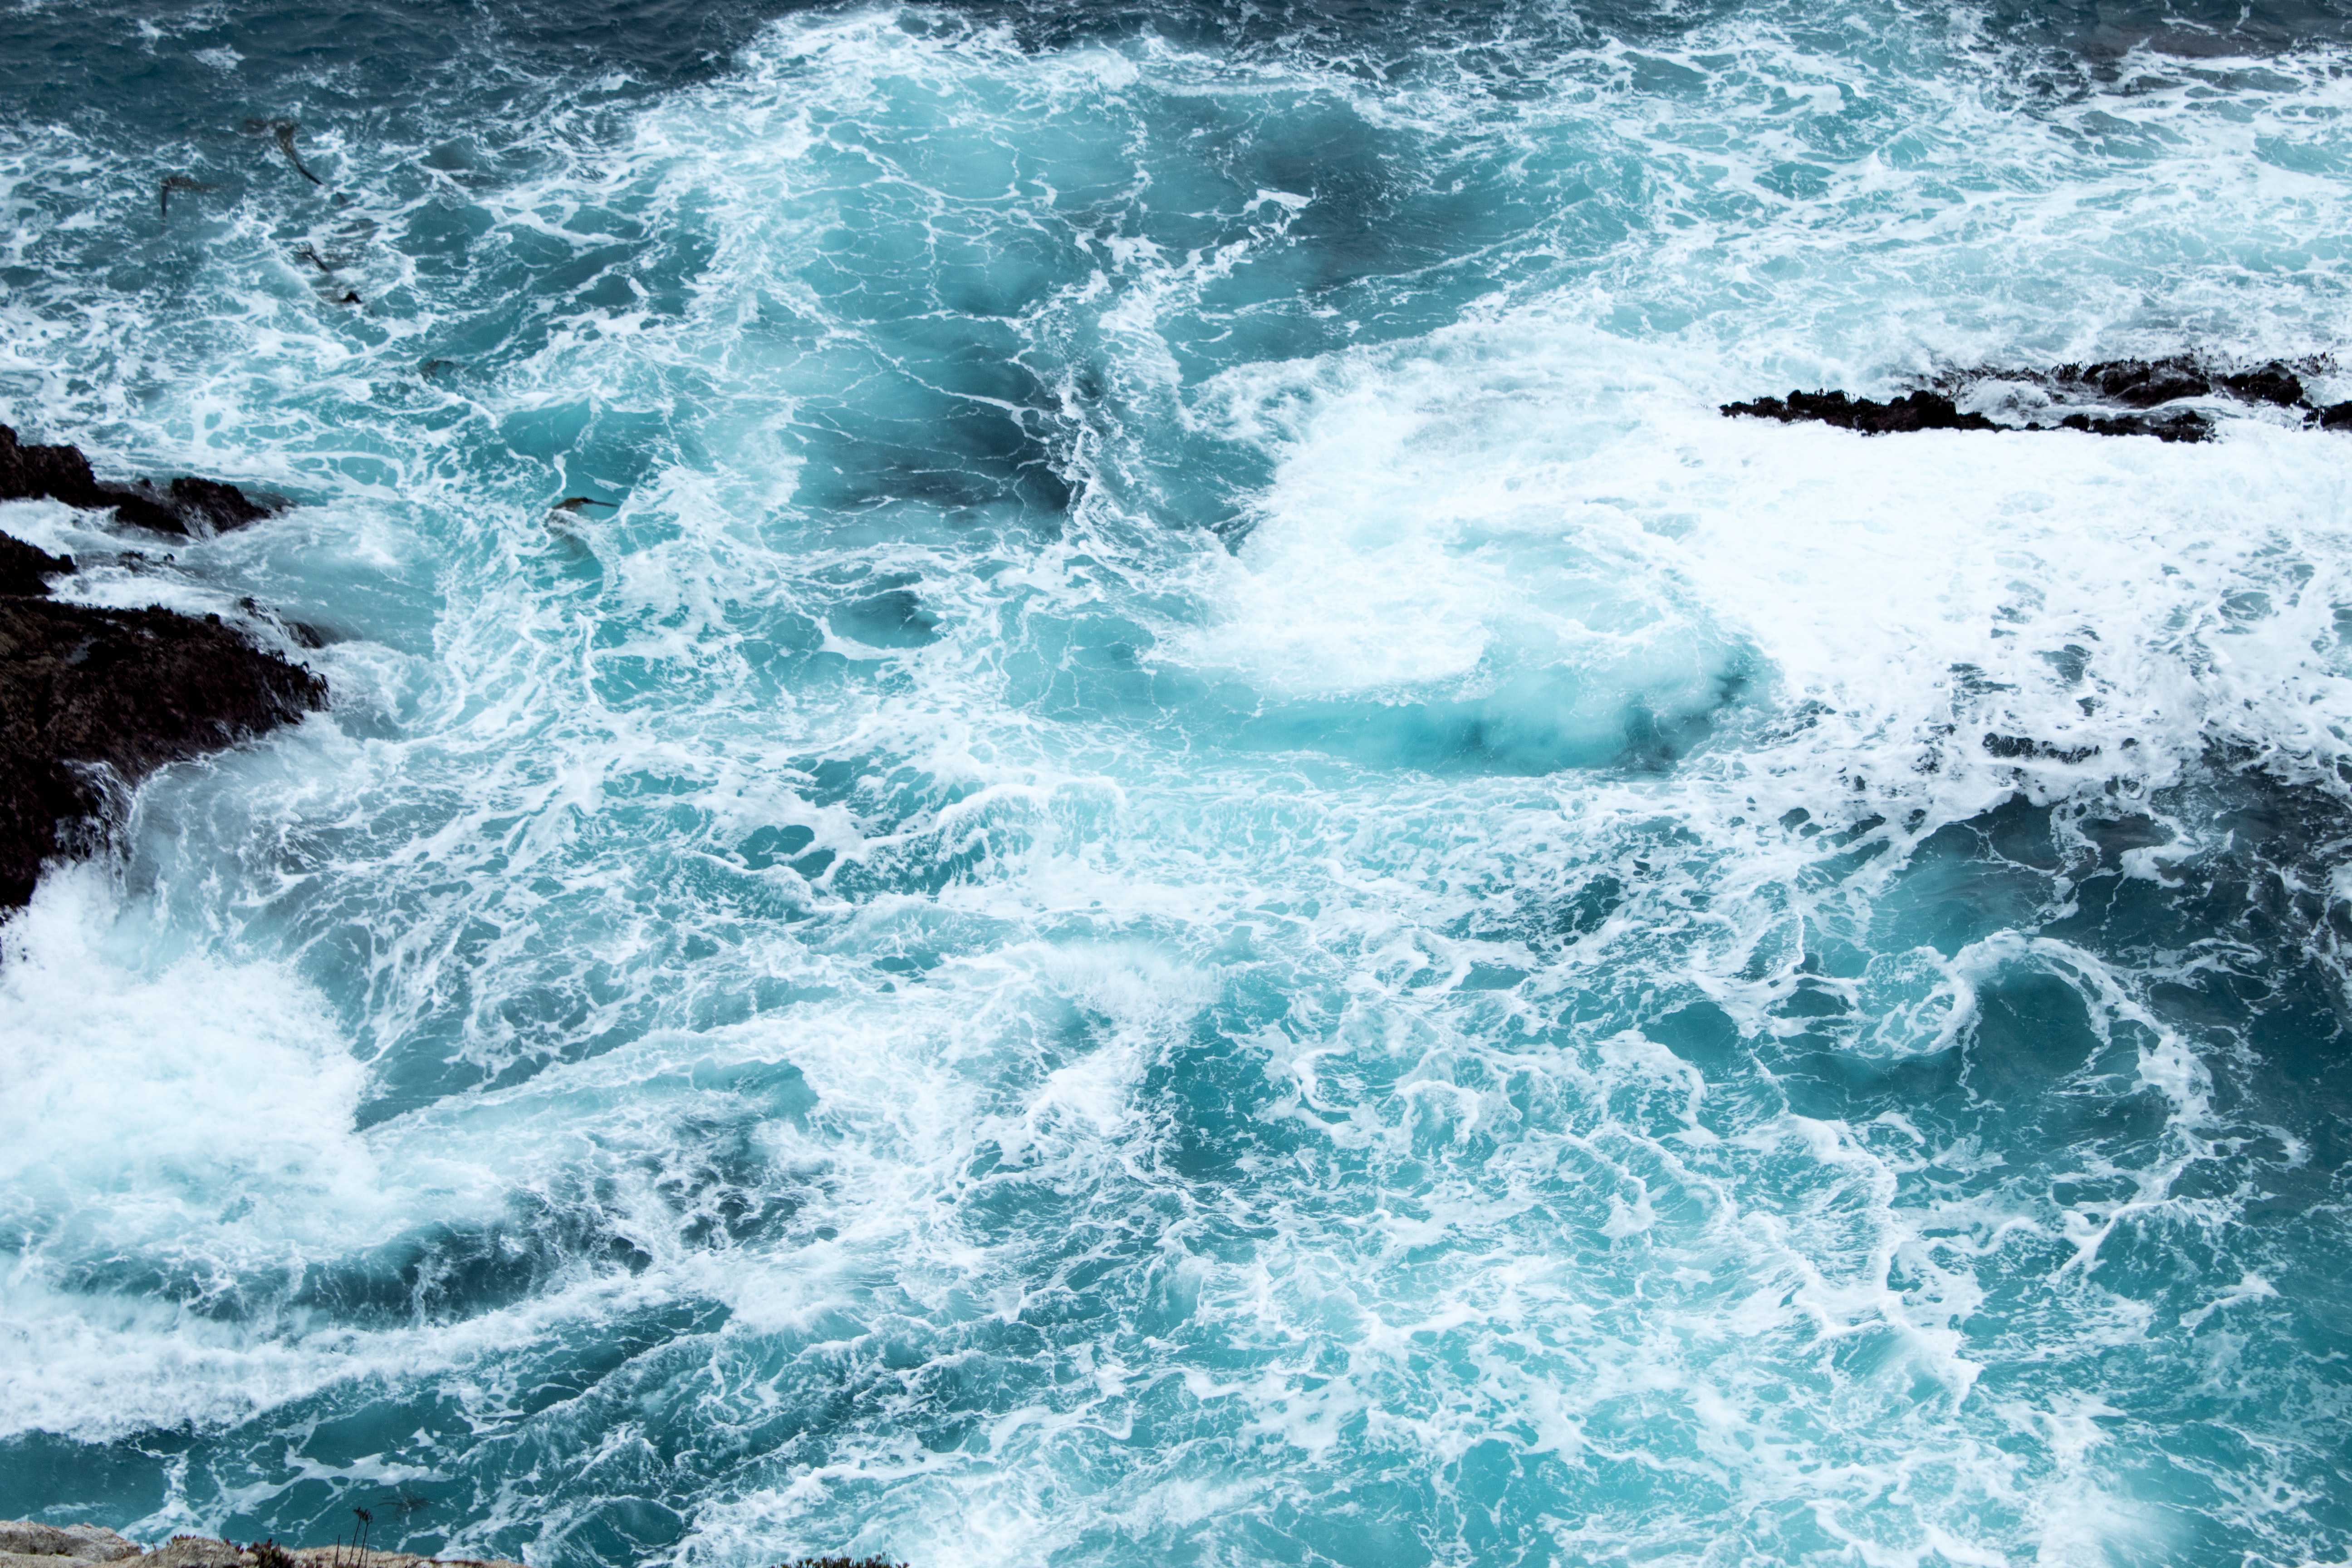
blue, water, wave, water resources, sea, wind wave, turquoise, sky, natural landscape, aqua, azure, ocean, watercourse, rock, rapid, tide, cloud, coast, river